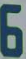
Number: 6